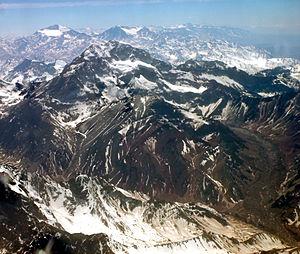
L'Aconcagua est un sommet d'Argentine situé à treize kilomètres de la frontière chilienne et s'élevant à 6 962 mètres d'altitude. Surnommé le « colosse de l'Amérique », il constitue le point culminant de l'Argentine, de la cordillère des Andes, du continent américain, de l'hémisphère austral et la plus haute montagne en dehors de l'Asie. Il domine un vaste parc provincial protégeant des espèces animales typiques de la cordillère, en particulier le condor des Andes et le guanaco, ainsi qu'une végétation rare et fragile. En effet, le climat est aride et la couverture neigeuse ténue, malgré l'existence de quelques glaciers modestes.